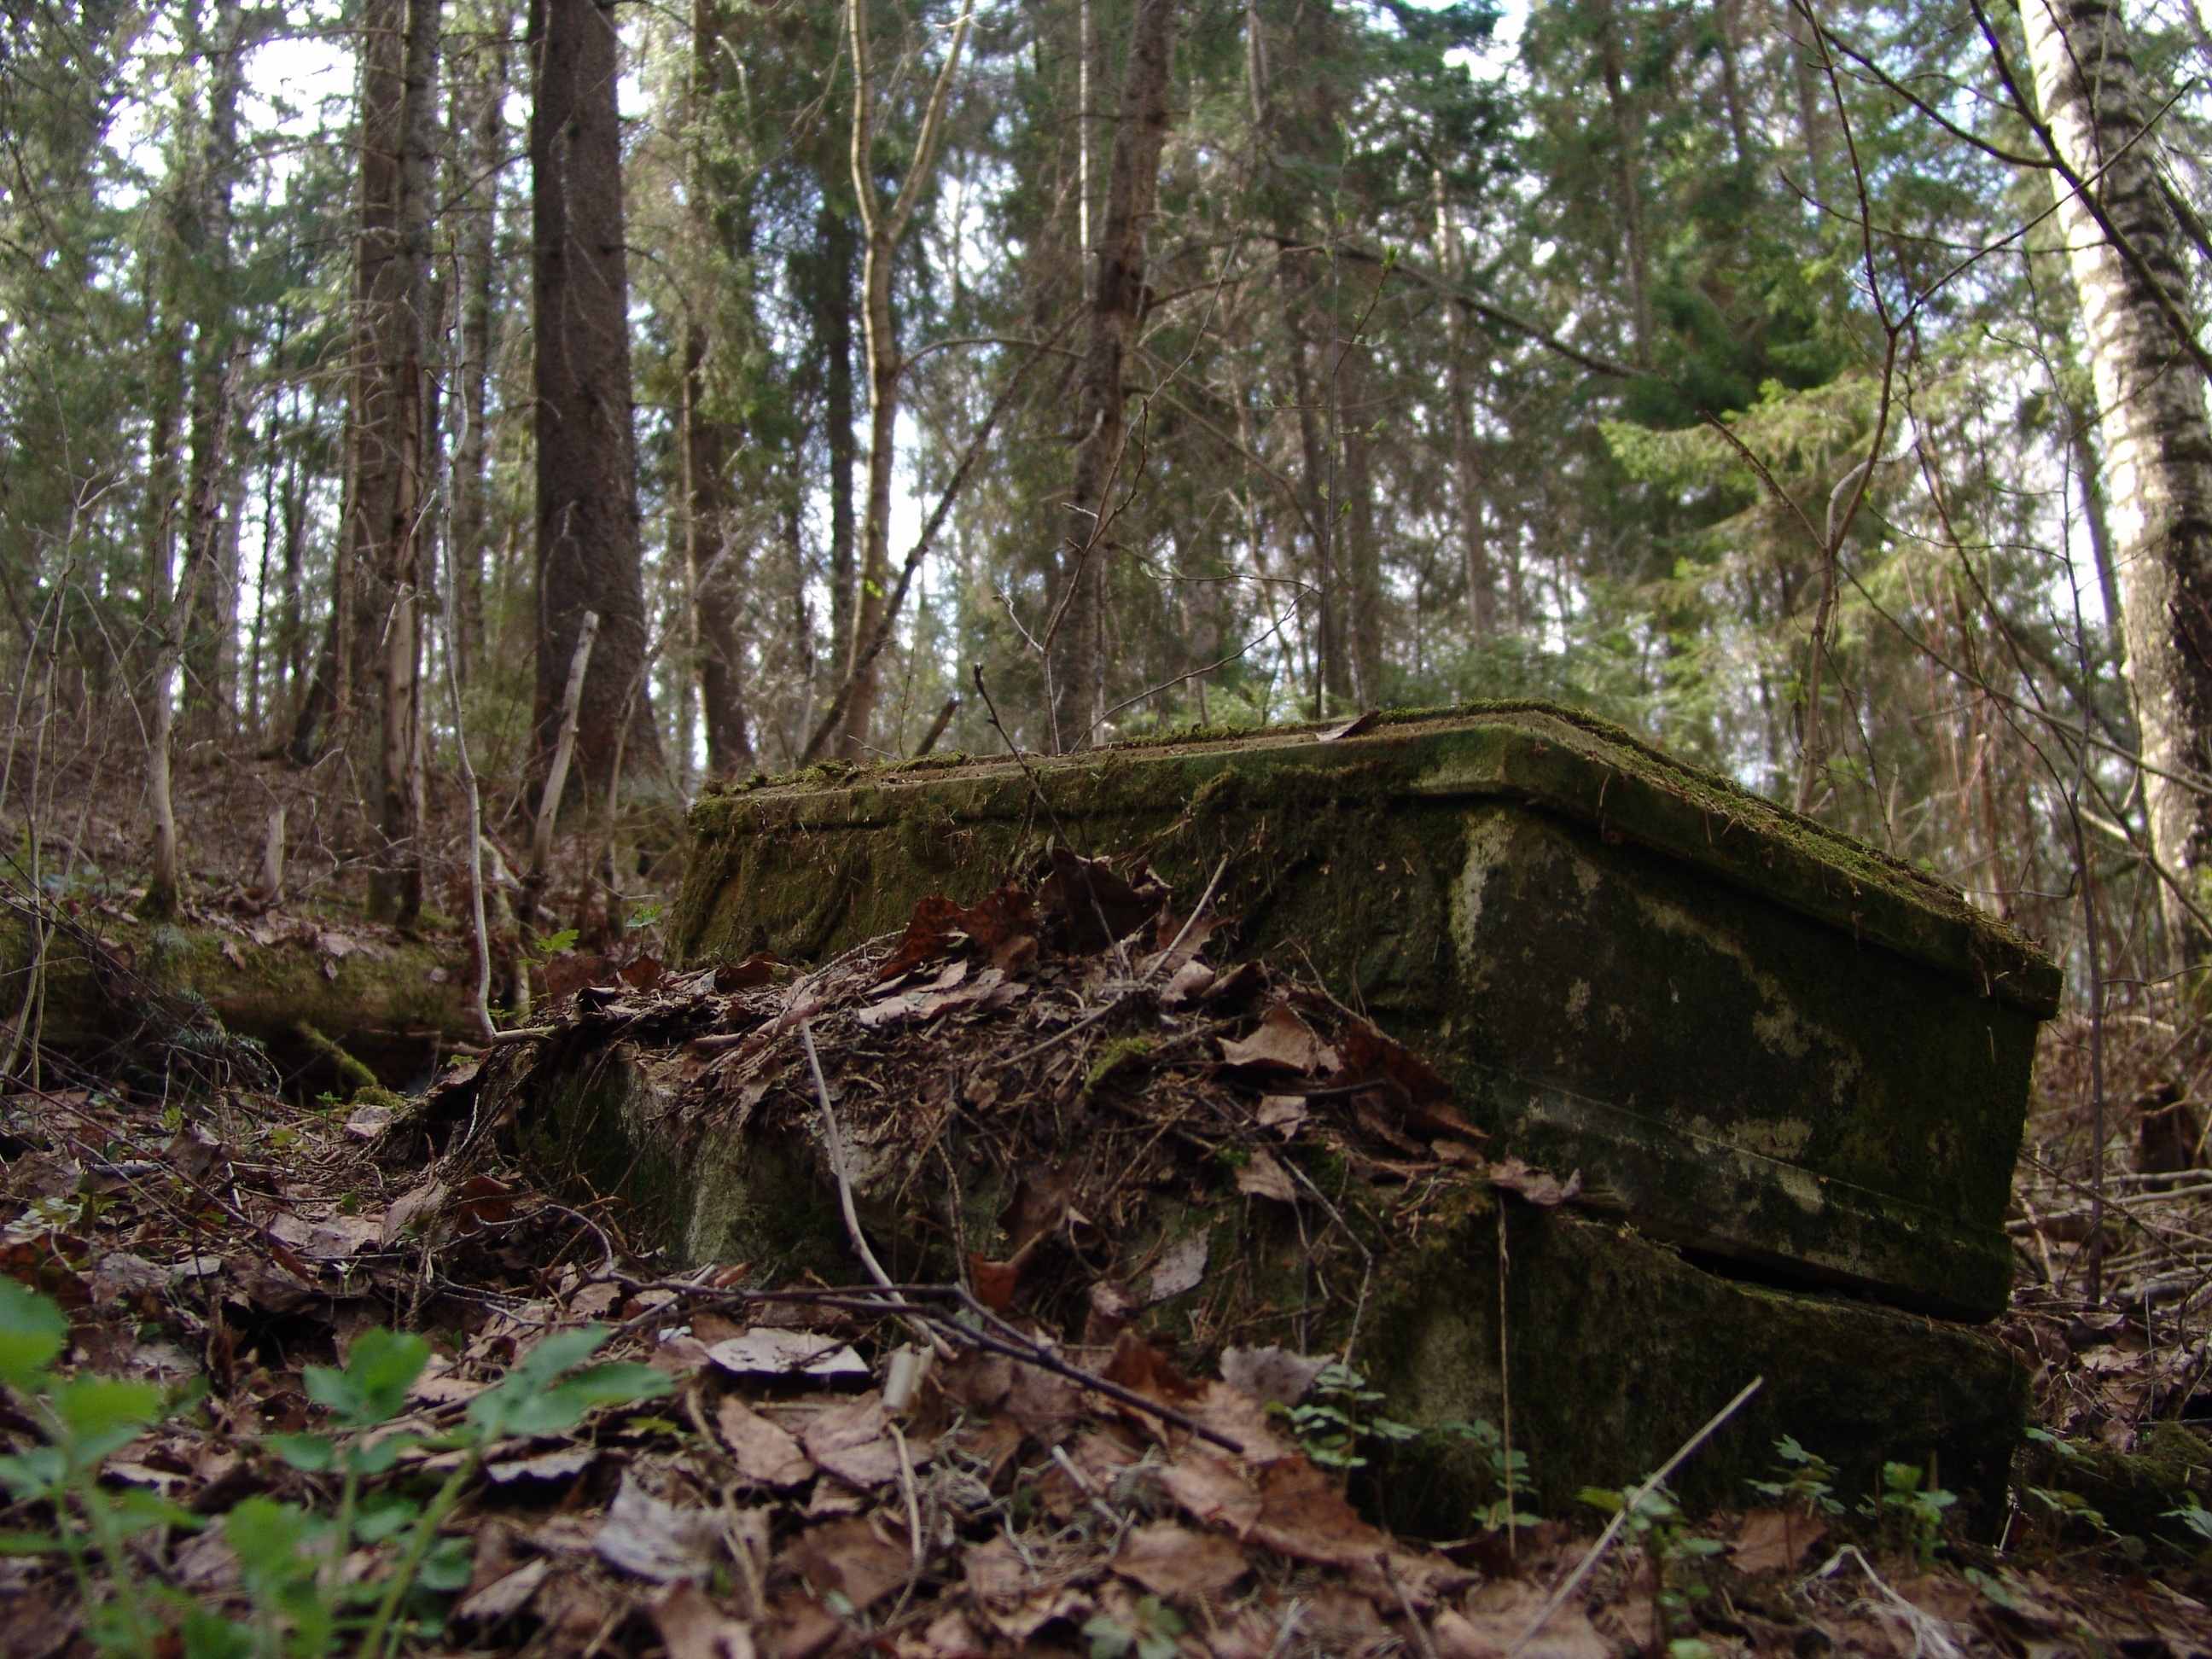
tree, forest, wilderness, trail, stream, jungle, church, rainforest, wetland, woodland, habitat, ecosystem, the ruins of the, old growth forest, natural environment